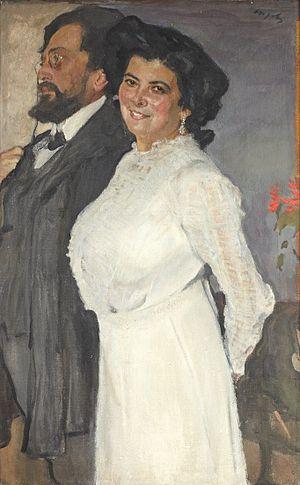
Cet article ne reprend que les tableaux pour lesquels une image est disponible dans la liste en langue russe Список портретов Валентина Серова, qui reprend l'ensemble des portraits réalisés par ce peintre russe.